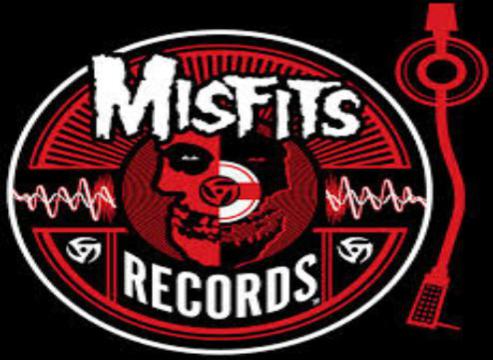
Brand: misfit
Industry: Electronic